Campaign to Electrify Britain's Railway

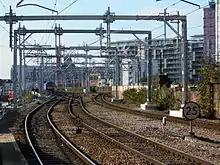
Newly installed overhead electrification into Manchester Victoria station, in October 2015

Many, but not all, diesel trains use only friction brakes (as do cars and trucks) to slow or stop the train. This wears the discs and pads, introducing particulates into the atmosphere. Electric trains predominantly use the motors in regeneration mode to slow the train, producing almost zero particulates. The technology does not yet exist to stop the train completely. Using this technology would improve the health of the nation but in particular for people who live closer to the railway. In addition, regenerative braking saves energy and is more efficient and thus helps the low-carbon economy. Diesel trains also generate soot and particulates from the engines, often clearly visible in the air. Electrification vastly reduces or even eliminates this problem, thus bringing cleaner and healthier air.